Ralph A. Erickson

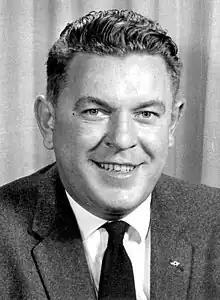
Erickson in 1961

Ralph Albin Erickson (September 18, 1924 – November 28, 2006) was an American architect who also served Florida as a politician. Erickson was a Republican member of the Florida House of Representatives.